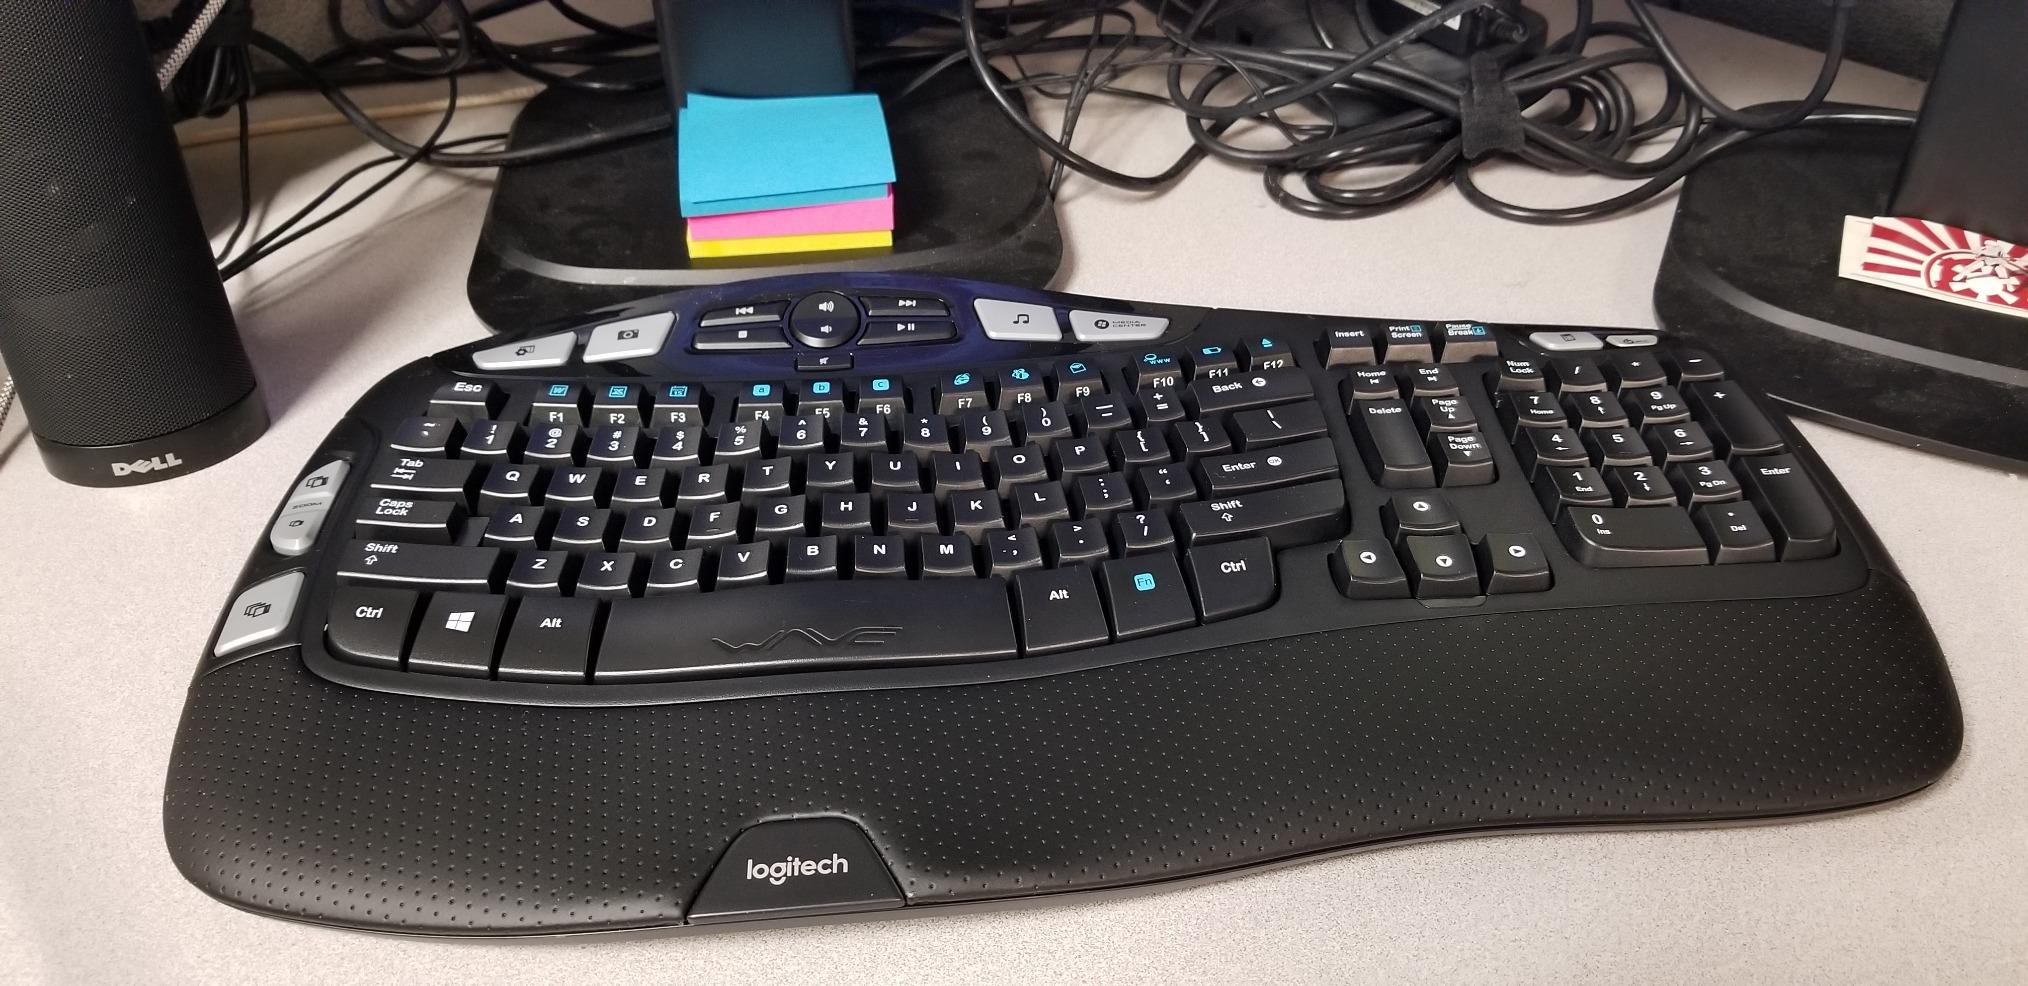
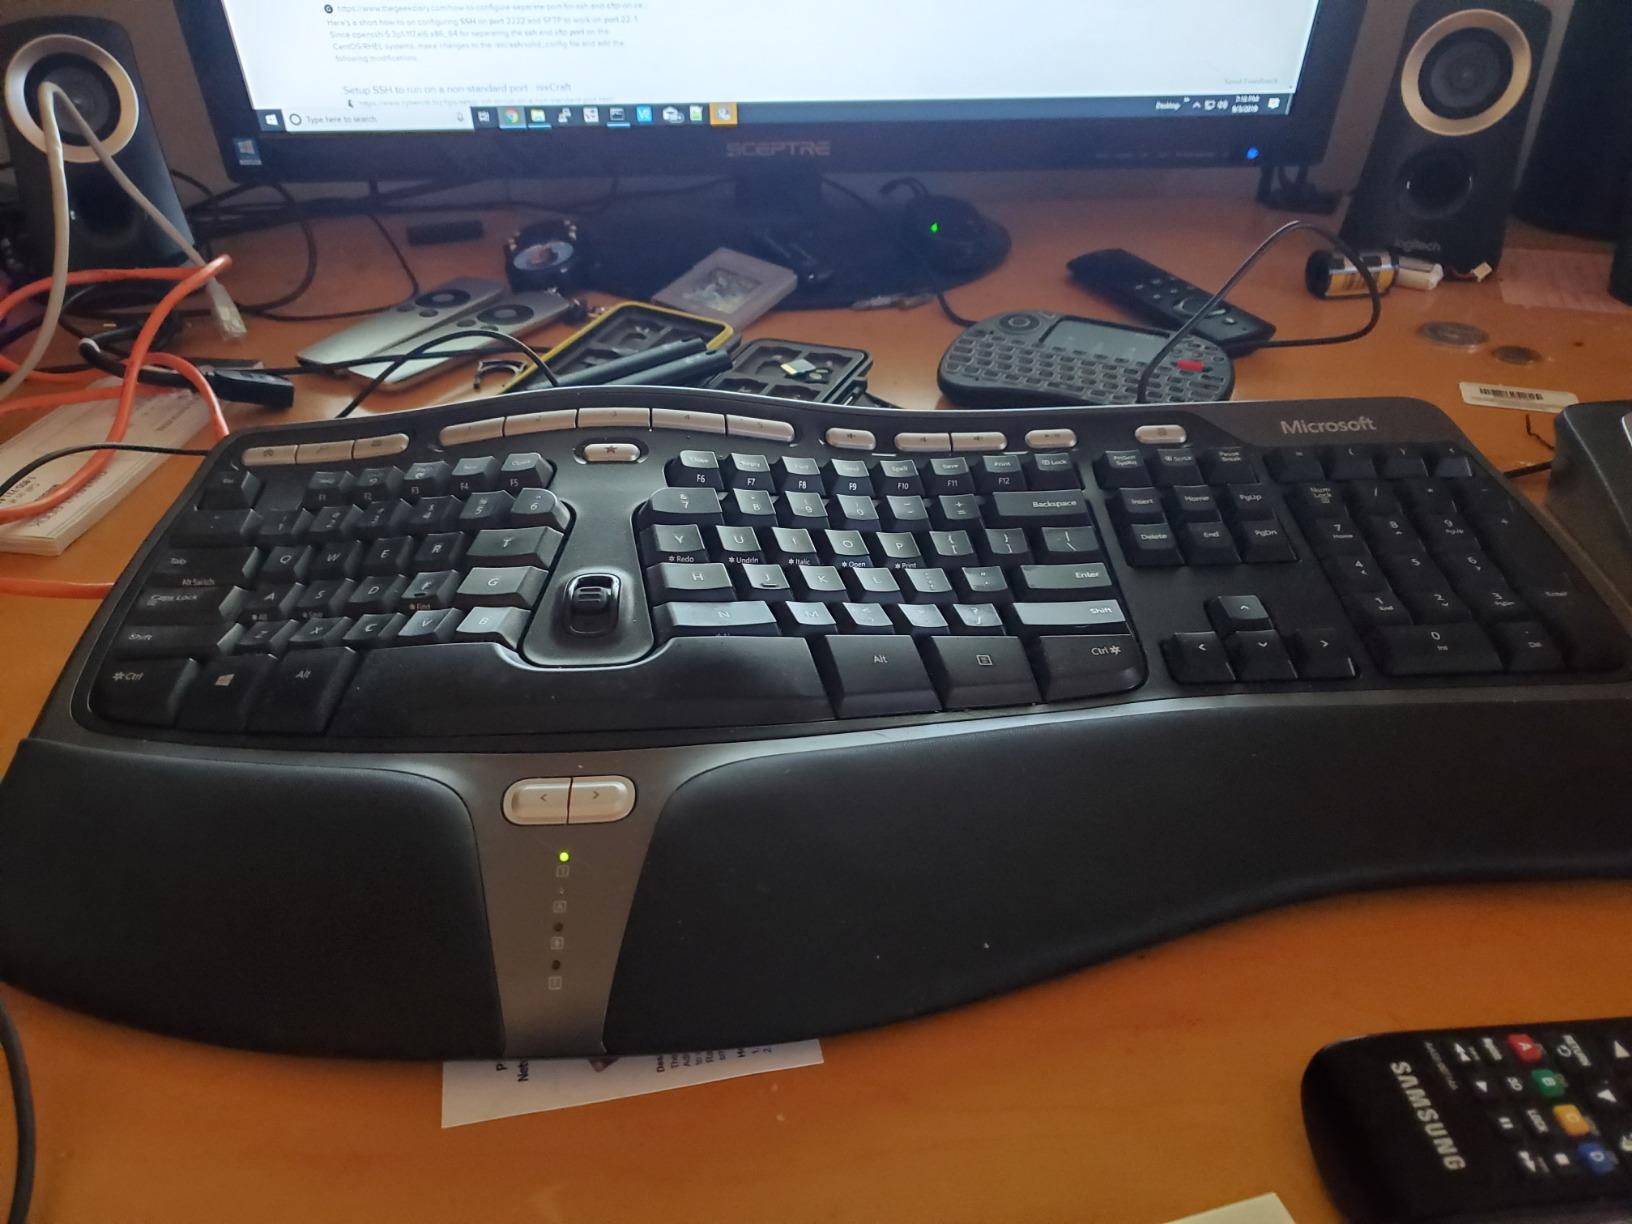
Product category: keyboard
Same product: no